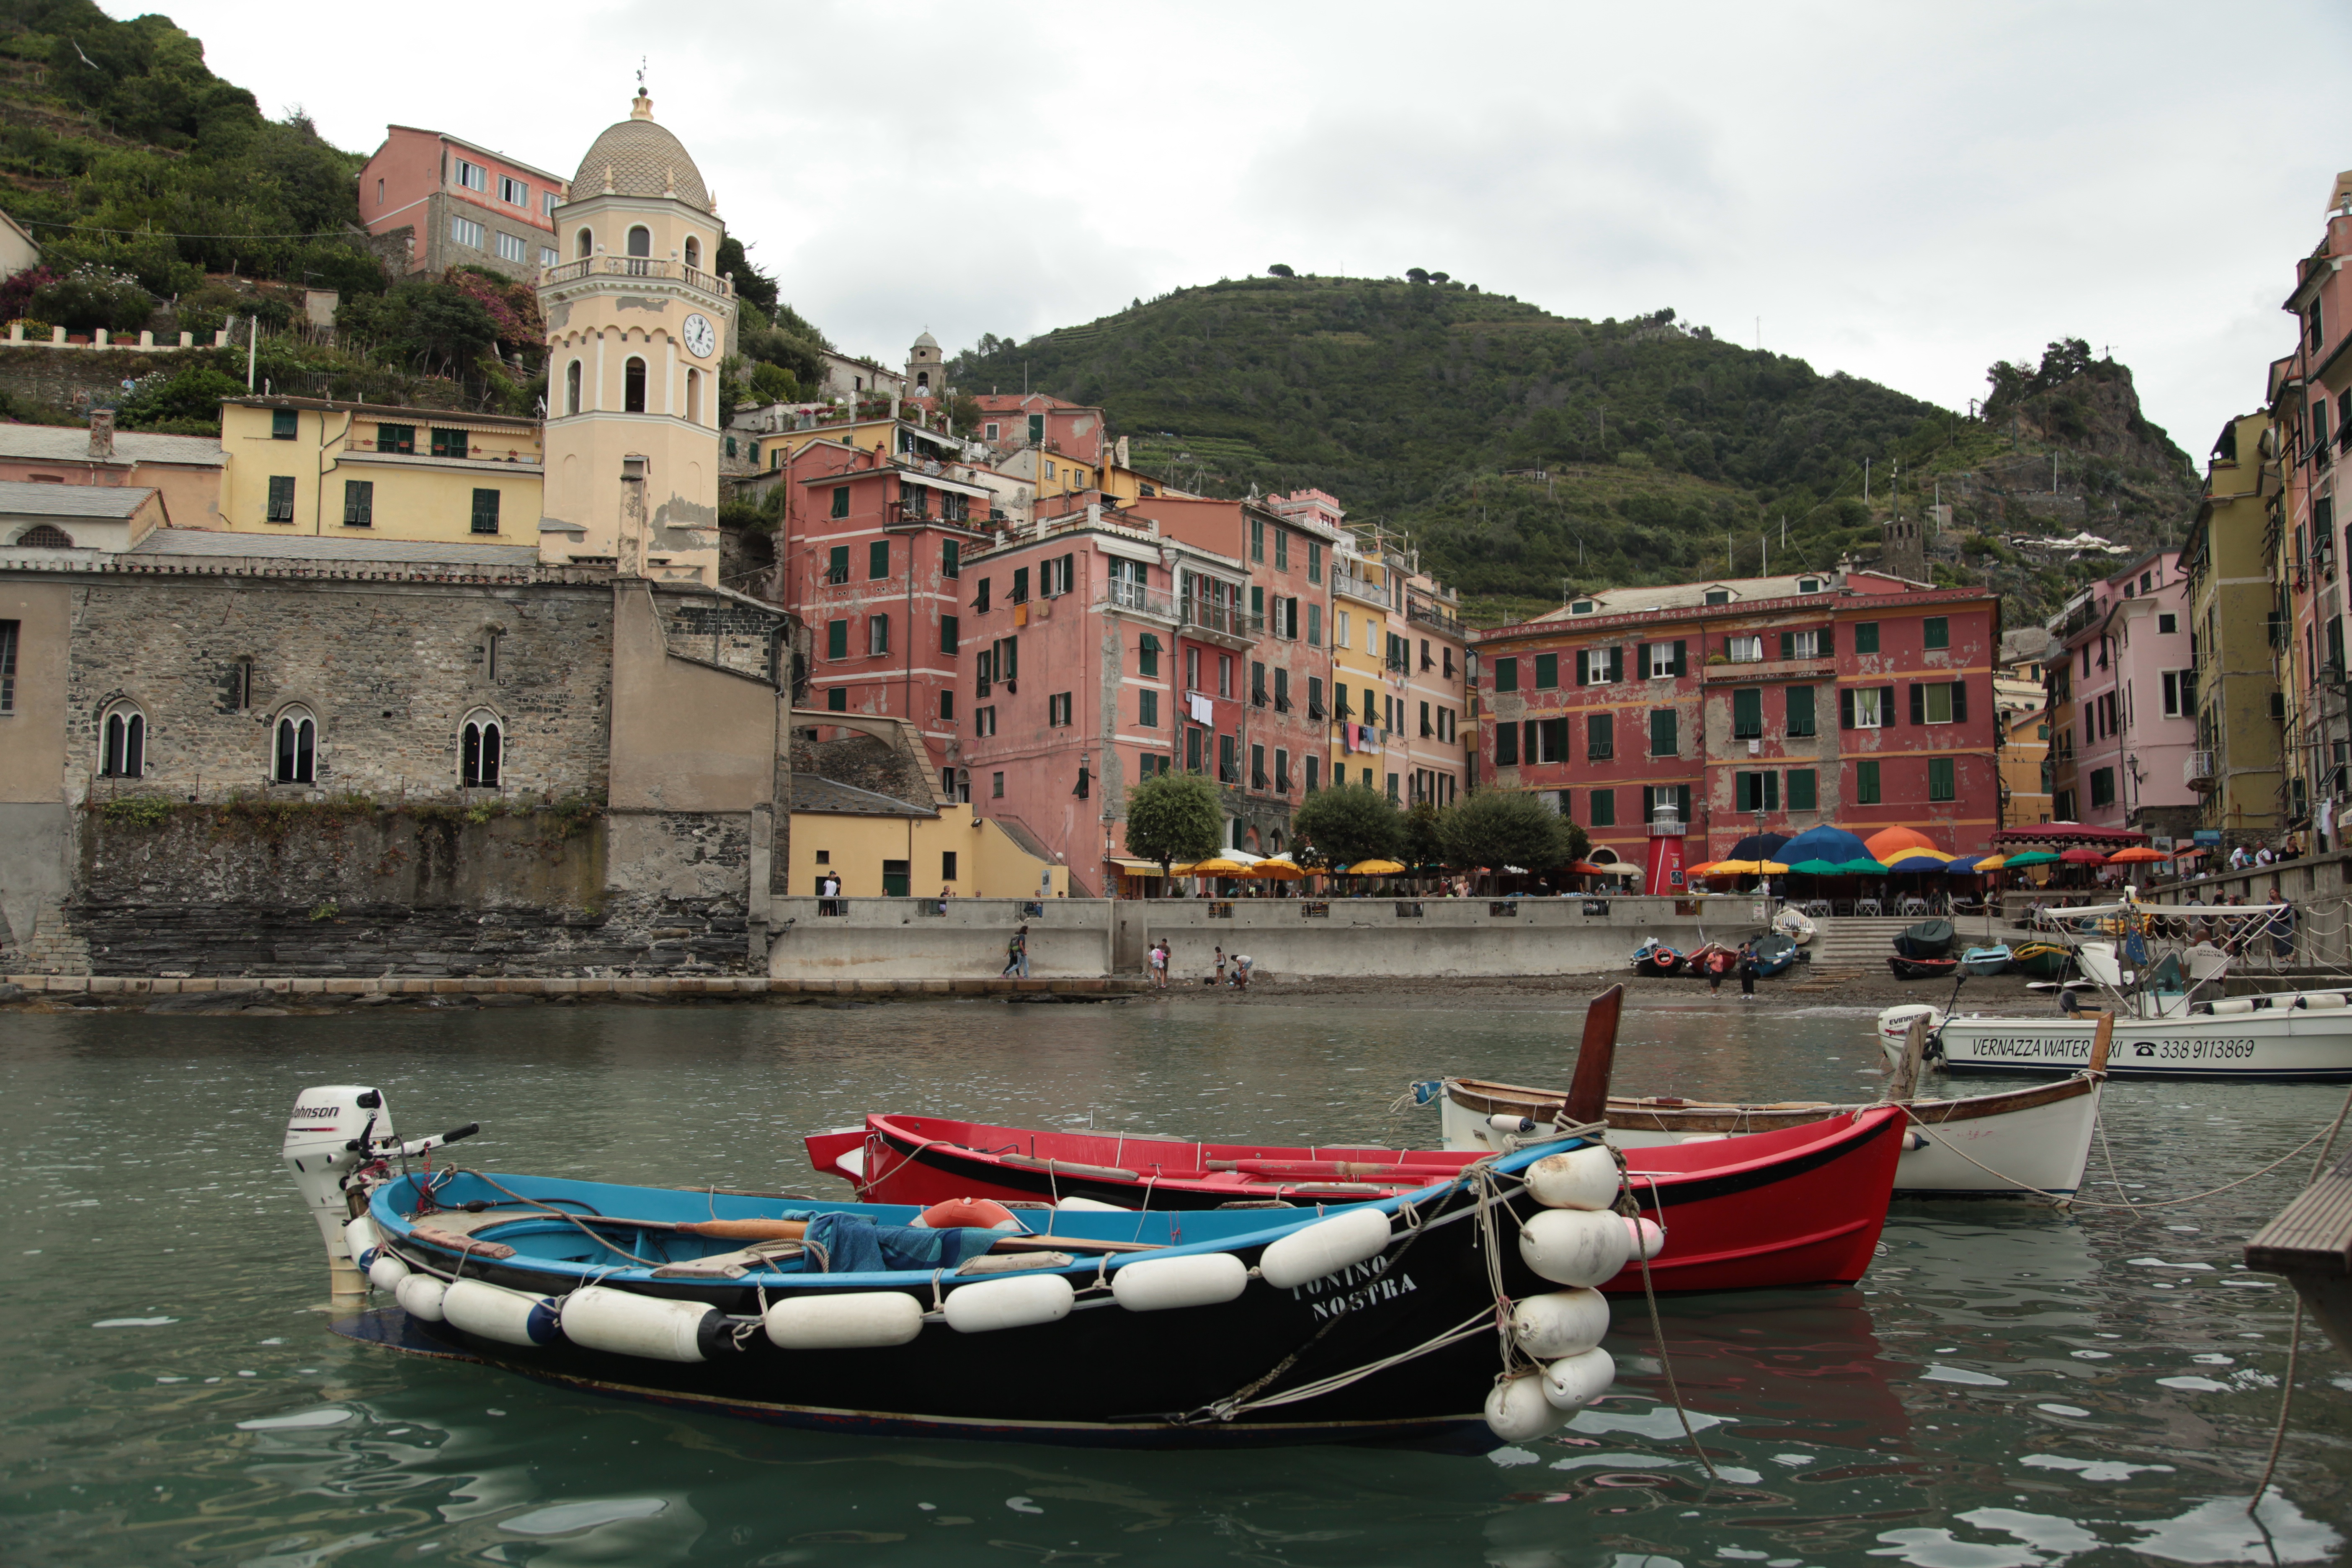
sea, boat, city, river, canal, travel, vehicle, harbor, port, tourism, waterway, boating, boats, gondola, colored, watercraft, former, old village, colorful houses, panoramic views, five lands, sea lane, watercraft rowing